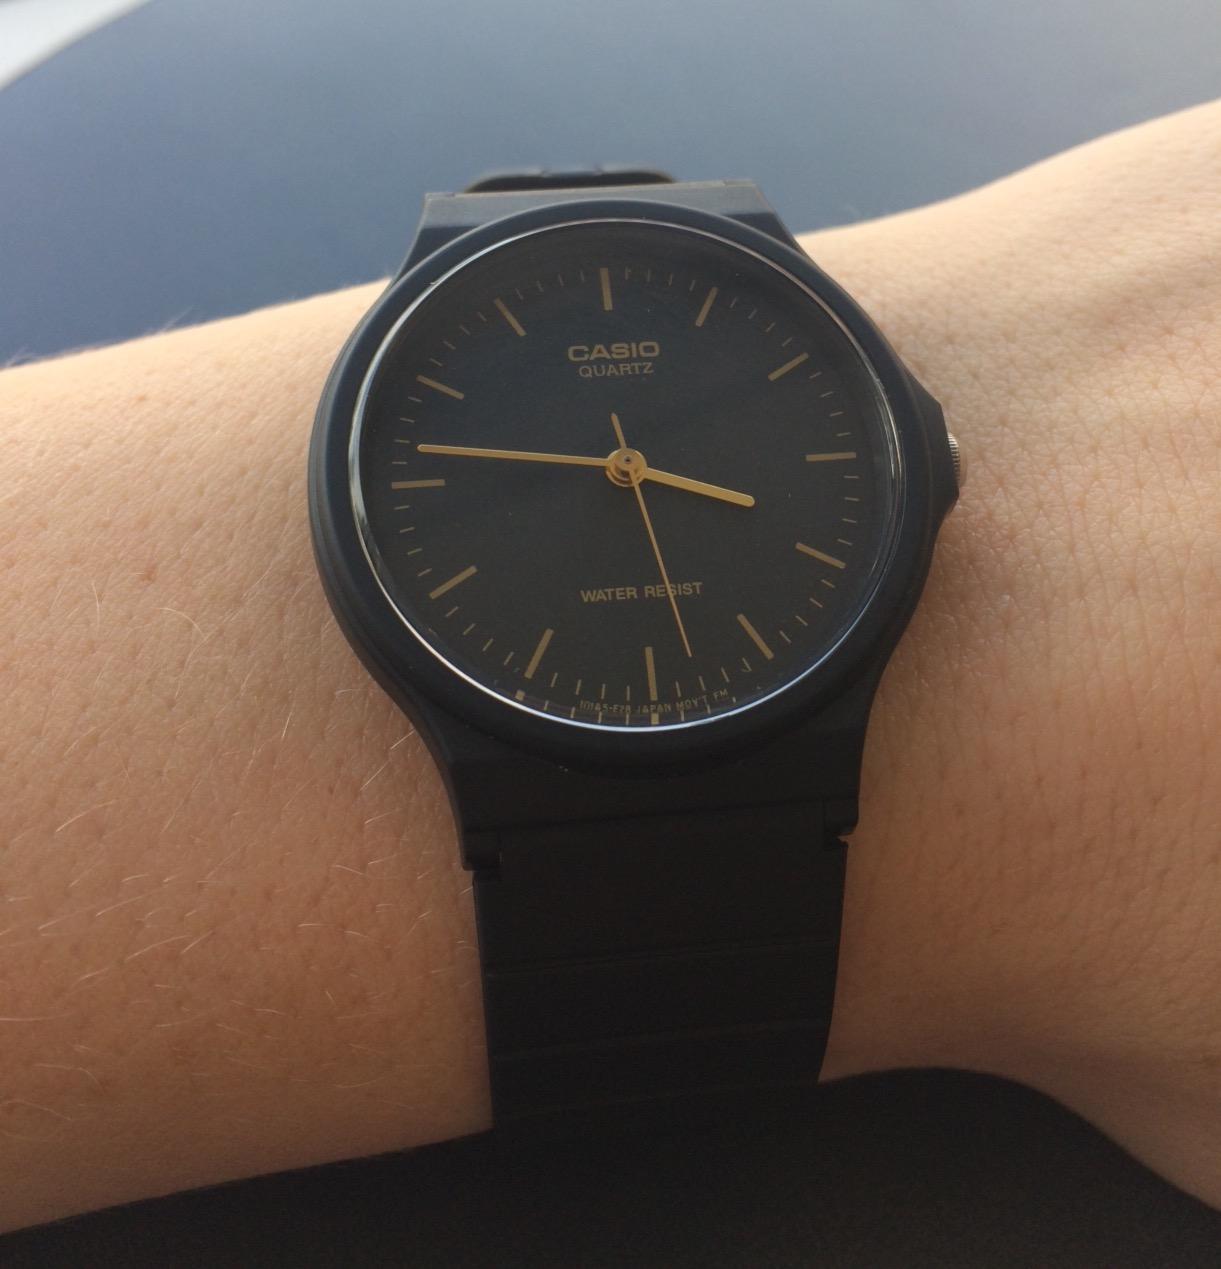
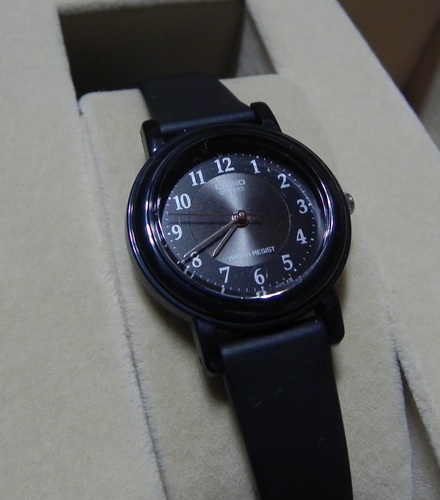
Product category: accessories_watch
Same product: no